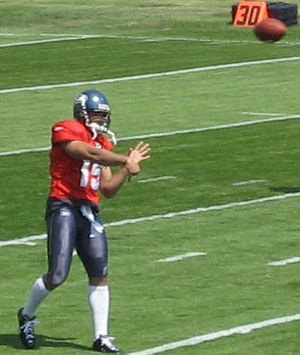
Seneca Wallace
Seneca Wallace
Seneca Wallace er en amerikansk footballspiller, der pt. er free agent. Han har tidligere spillet en årrække i NFL, primært for Seattle Seahawks.